List of Olympic venues in freestyle skiing

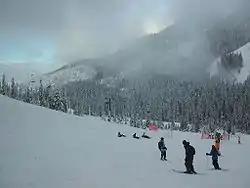
Cypress Mountain hosted the freestyle skiing events for the 2010 Winter Olympics in Vancouver.

For the Winter Olympics, there are ten venues that have been or will be used for freestyle skiing. The first FIS Freestyle World Ski Championships was held at Tignes, France, in 1986. Two years later at the Winter Olympics in Calgary, the sport was included as a demonstration event though it took place at two different locations. Becoming an official Olympic sport in 1992, the venue chosen was at Tignes, host of the 1986 world championships. The 1997 world championships at Iizuna Kogen would serve as the test event for the venue used for the 1998 Winter Olympics. Deer Valley played host to the 2002 events and would host the world championships in both 2003 and 2011. Whistler, British Columbia hosted the 2001 world championships though the 2010 venue took place at Cypress Mountain in West Vancouver close to the host city.